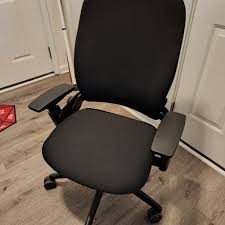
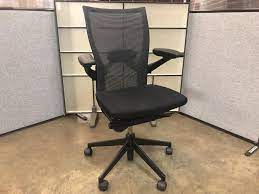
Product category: items_chair
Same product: no